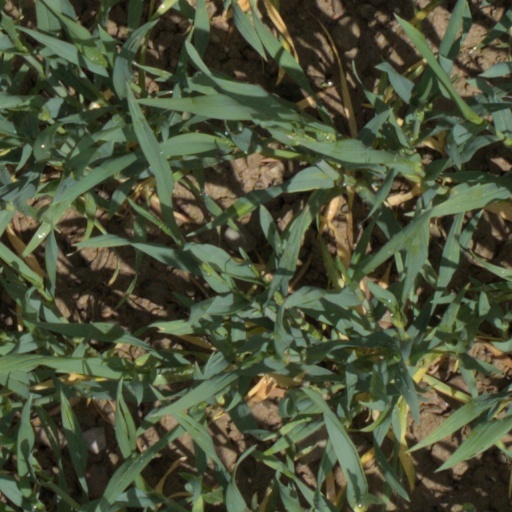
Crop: wheat